Hunter 26.5

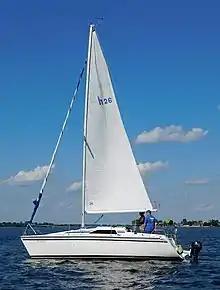
Hunter 26.5

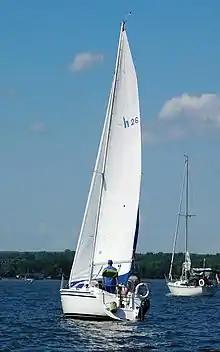
Hunter 26.5

The Hunter 26.5 is a recreational keelboat, built predominantly of fiberglass. It has a fractional sloop rig, an aluminum mast and boom, a raked stem, a walk-through reverse transom, an internally-mounted spade-type rudder controlled by a laminated wooden tiller and a fixed wing keel. It displaces and carries of ballast. The fresh water tank has a capacity of .